Eugen Wratislaw of Mitrovice

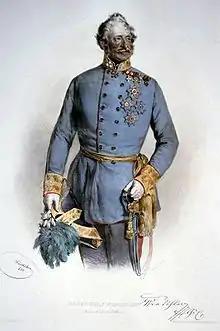
Eugen Wratislaw; lithography by Joseph Kriehuber

Eugen Wratislaw of Mitrovice (8 July 1786 – 14 February 1867) was an Austrian and Czech Field Marshal, a member of the Wratislaw of Mitrovice family.